FMA IAe 33 Pulqui II

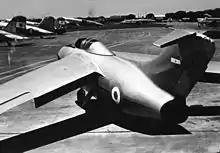
The second prototype (No. 02), c. 1951

Tank, himself a capable development test pilot, took over the test program to investigate the aircraft's stalling characteristics, although the requisite airframe changes took several months to complete, with the Pulqui II N. 02(m) so modified not able to undertake its third proving flight until 23 October. During the ensuing high-altitude test, on two successive occasions, the IAe 33 stalled inadvertently, although Tank had sufficient height at 9,000 m for recovery. Adding ballast to the nose of the aircraft cured the problem. On 8 February 1951, Tank publicly demonstrated the IAe 33 before Perón at the "Aeroparque Jorge Newbery" in Buenos Aires. The audience included government officials, legislators, the military attaches of foreign embassies, and a large crowd of spectators. Both the IAe 27 Pulqui I and IAe 33 Pulqui II flew during the demonstration.